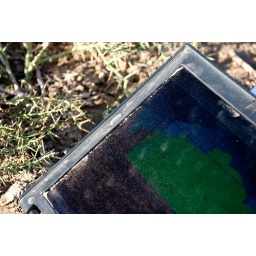
Our laptop becomes slowly buried by the sand and wind.